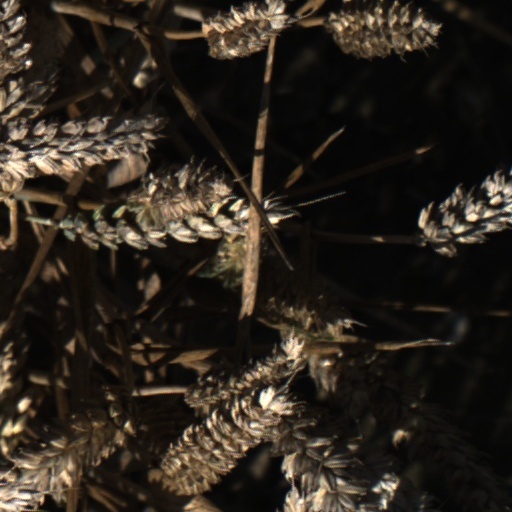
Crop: wheat